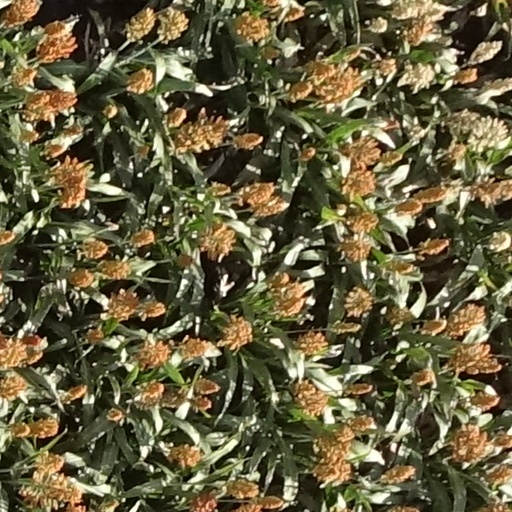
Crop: sorghum